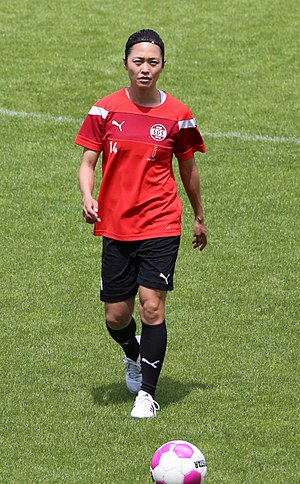
Kozue Ando
Kozue Ando er en japansk fodboldspiller. Hun har tidligere spillet for Japans kvindefodboldlandshold.